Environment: real
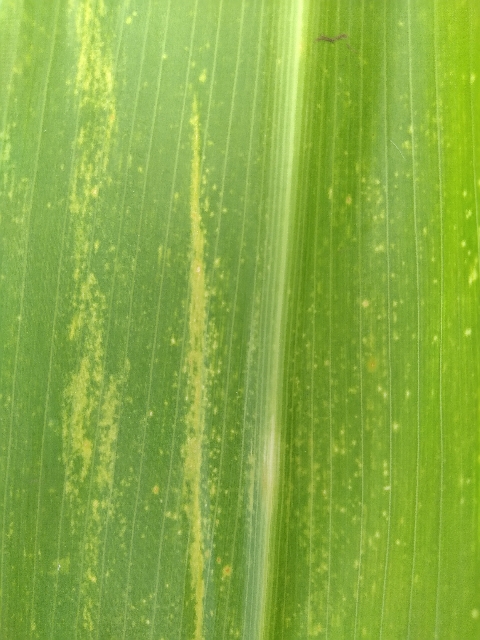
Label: lethal_necrosis